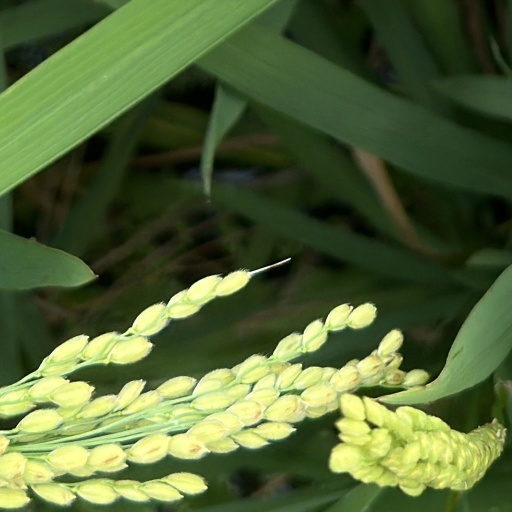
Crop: rice